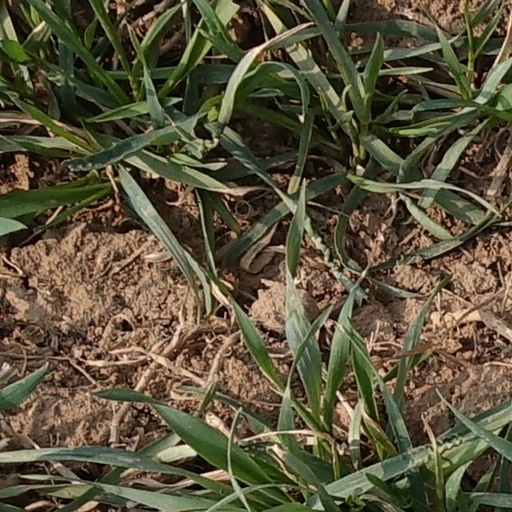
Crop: wheat